Elkport, Iowa

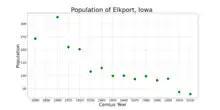
The population of Elkport, Iowa from US census data

As of the census of 2020, there were 29 people, 4 households, and 4 families residing in the city. The population density was 116.7 inhabitants per square mile (45.0/km). There were 12 housing units at an average density of 48.3 per square mile (18.6/km). The racial makeup of the city was 96.6% White, 0.0% Black or African American, 0.0% Native American, 0.0% Asian, 0.0% Pacific Islander, 0.0% from other races and 3.4% from two or more races. Hispanic or Latino persons of any race comprised 0.0% of the population.